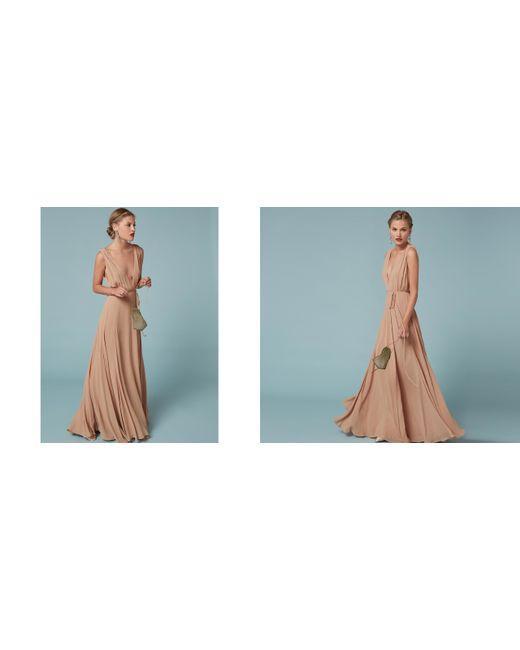
Neckholder ärmellose Brautkleider für Frauen